Question: How many knives are there?
Tambaya: Nawa ne adadin wuƙaƙe a gurin?
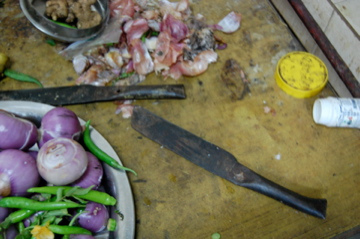
Answer: Two.
Amsa: Biyu.